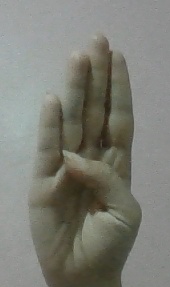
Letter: kaaf